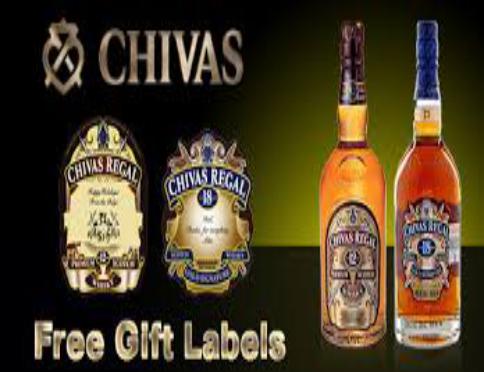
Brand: CHIVAS REGAL
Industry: Food